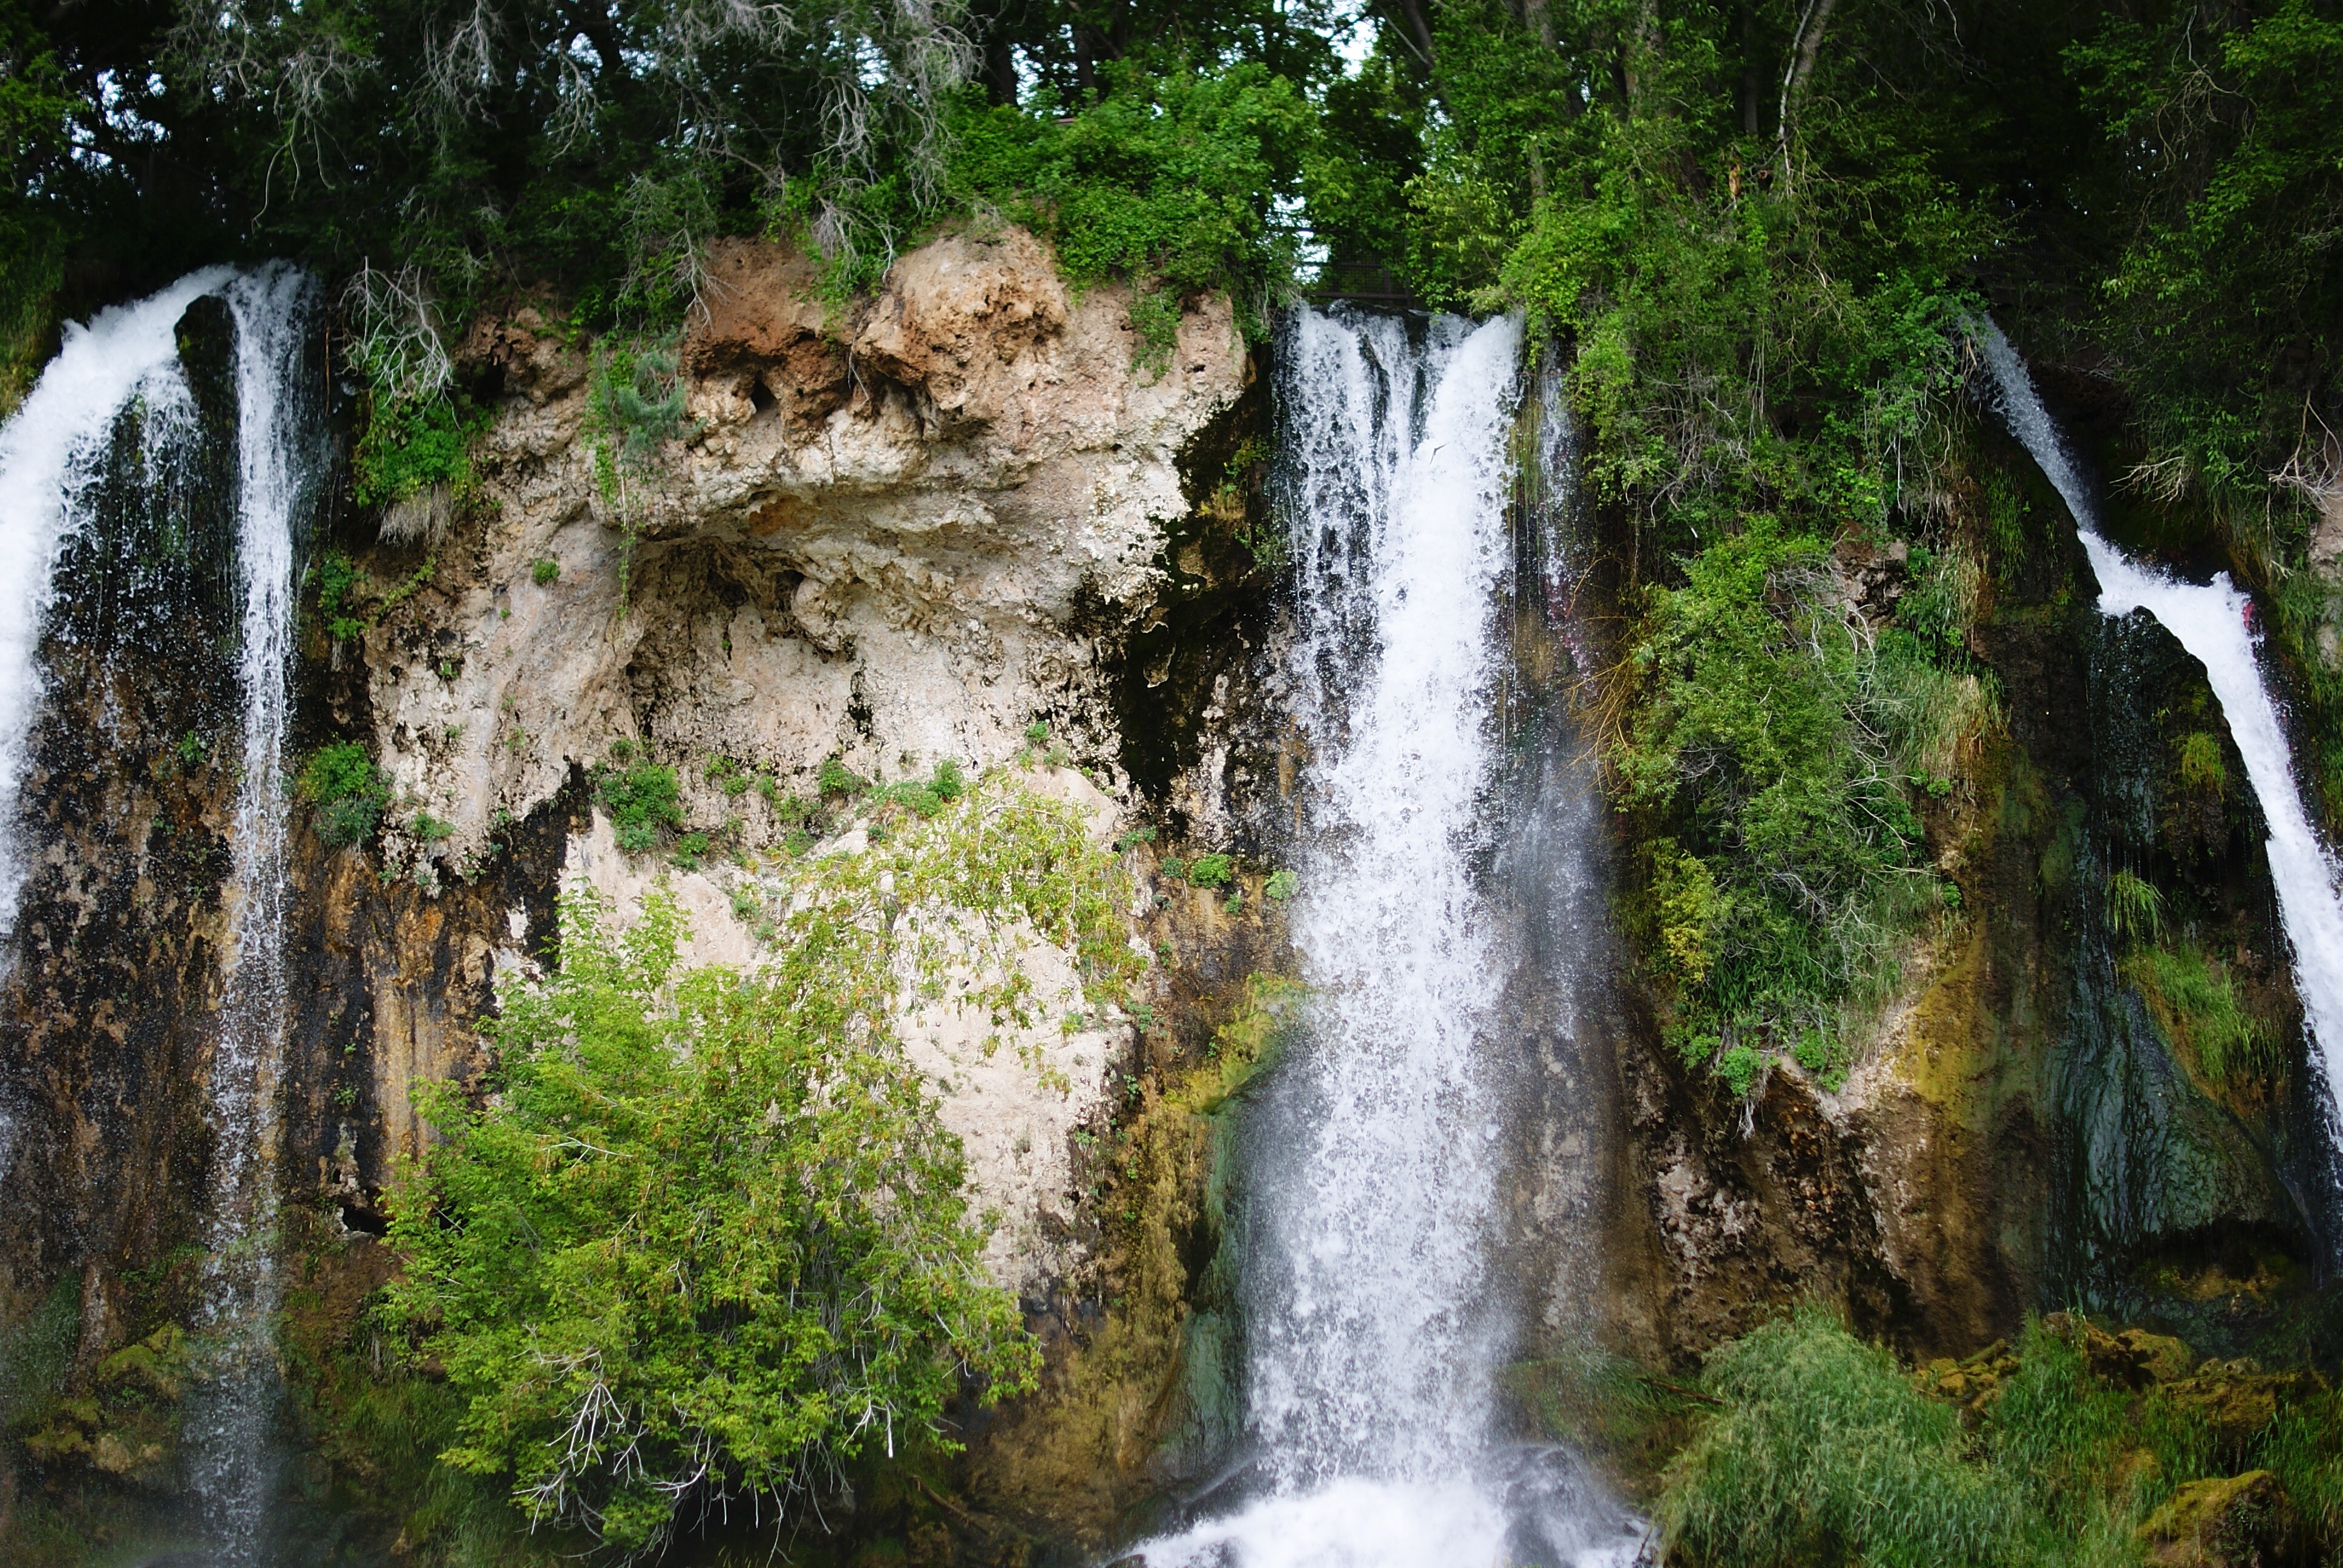
tree, water, forest, waterfall, formation, stream, jungle, body of water, rainforest, ravine, wasserfall, water feature, watercourse